Ernest Gibson (American football)

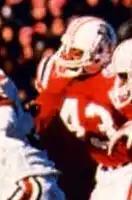
Gibson playing for the Patriots in 1984

Ernest Gerard Gibson (born October 3, 1961) is an American former professional football player. He played as a cornerback in the National Football League (NFL) for six seasons, with the New England Patriots from 1984 to 1988 and the Miami Dolphins in 1989. Gibson played college football at Furman University.